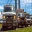
Label: ambulance